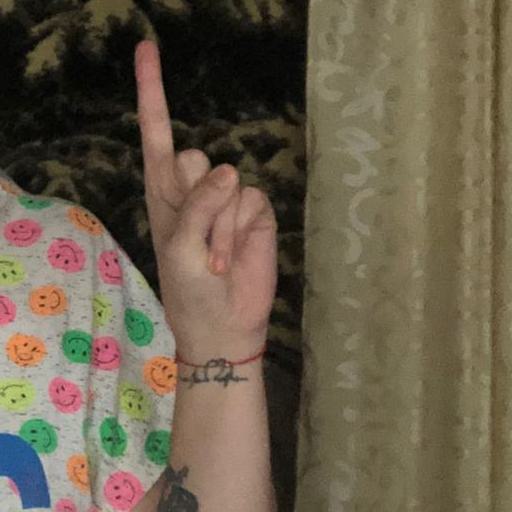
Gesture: one